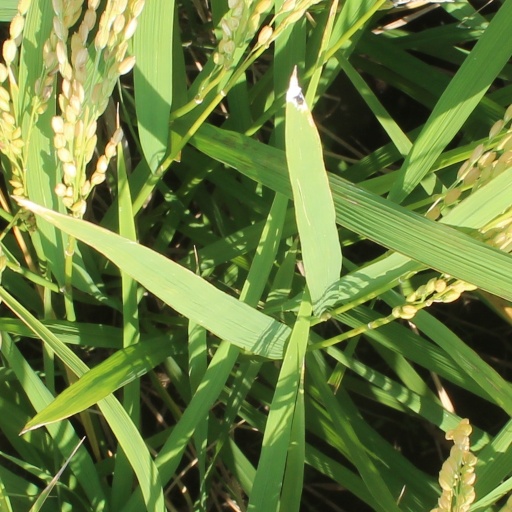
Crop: rice